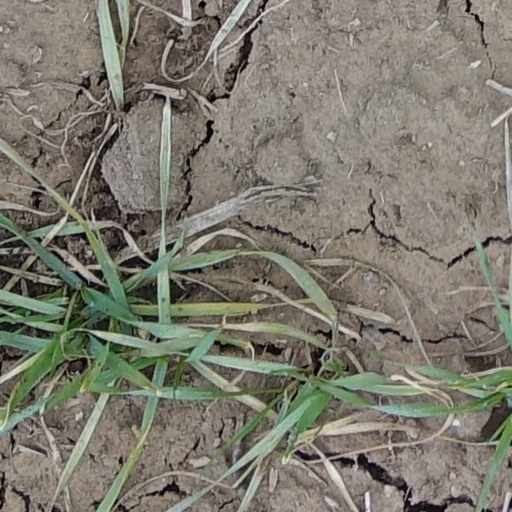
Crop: wheat